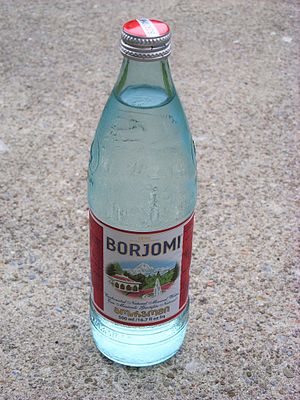
Borjomi (mineralvand)
Flaske med Borjomi mineralvand
Borjomi er et brand af naturligt mineralvand, tilsat kuldioxid, fra kilder i Bordzjomikløften i det centrale Georgien. Den artesiske brønd i dalen tilføres smeltevand fra gletsjerne, der dækker tinderne i Bakurianibjergene i højder på op til 2.300 m.o.h. Vandet stiger til overfladen uden at skulle pumpes, og transporteres i rør til tre tapperier i byen Bordzjomi.